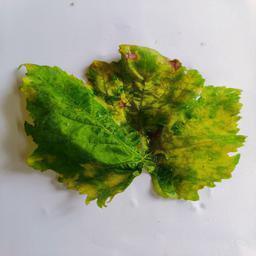
Label: Downy Mildew